It Is Well with My Soul

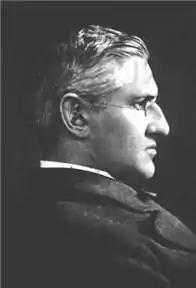
Horatio Spafford

"It Is Well With My Soul", also known as "When Peace, Like A River", is a hymn penned by hymnist Horatio Spafford and composed by Philip Bliss. First published in "Gospel Hymns No. 2" by Ira Sankey and Bliss (1876), it is possibly the most influential and enduring in the Bliss repertoire and is often taken as a choral model, appearing in hymnals of a wide variety of Christian fellowships.